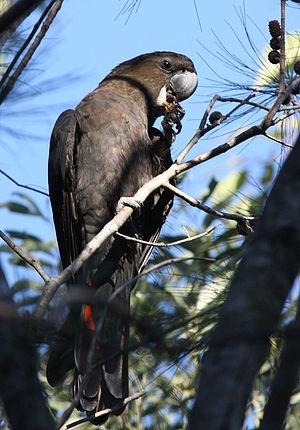
Le Cacatoès de Latham est une espèce de cacatoès australien de la famille des Cacatuidae. Le nom scientifique du cacatoès honore l'ornithologue anglais John Latham.